Earthquake rotational loading

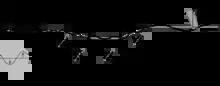
Typical engineering applications illustrating the need for considering spatially variable seismic ground motions (SVSGMs) in the design of structures.

Earthquake rotational loading indicates the excitation of structures due to the torsional and rocking components of seismic actions. Nathan M. Newmark was the first researcher who showed that this type of loading may result in unexpected failure of structures, and its influence should be considered in design codes. There are various phenomena that may lead to the earthquake rotational loading of structures, such as propagation of body wave, surface wave, special rotational wave, block rotation, topographic effect, and soil structure interaction.